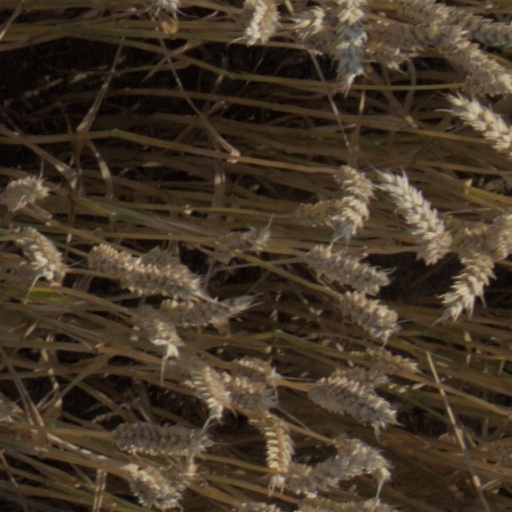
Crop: wheat